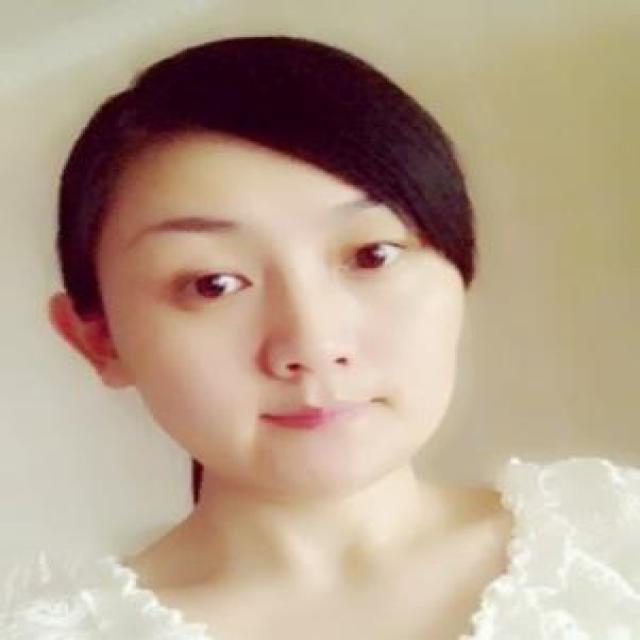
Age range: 21-44